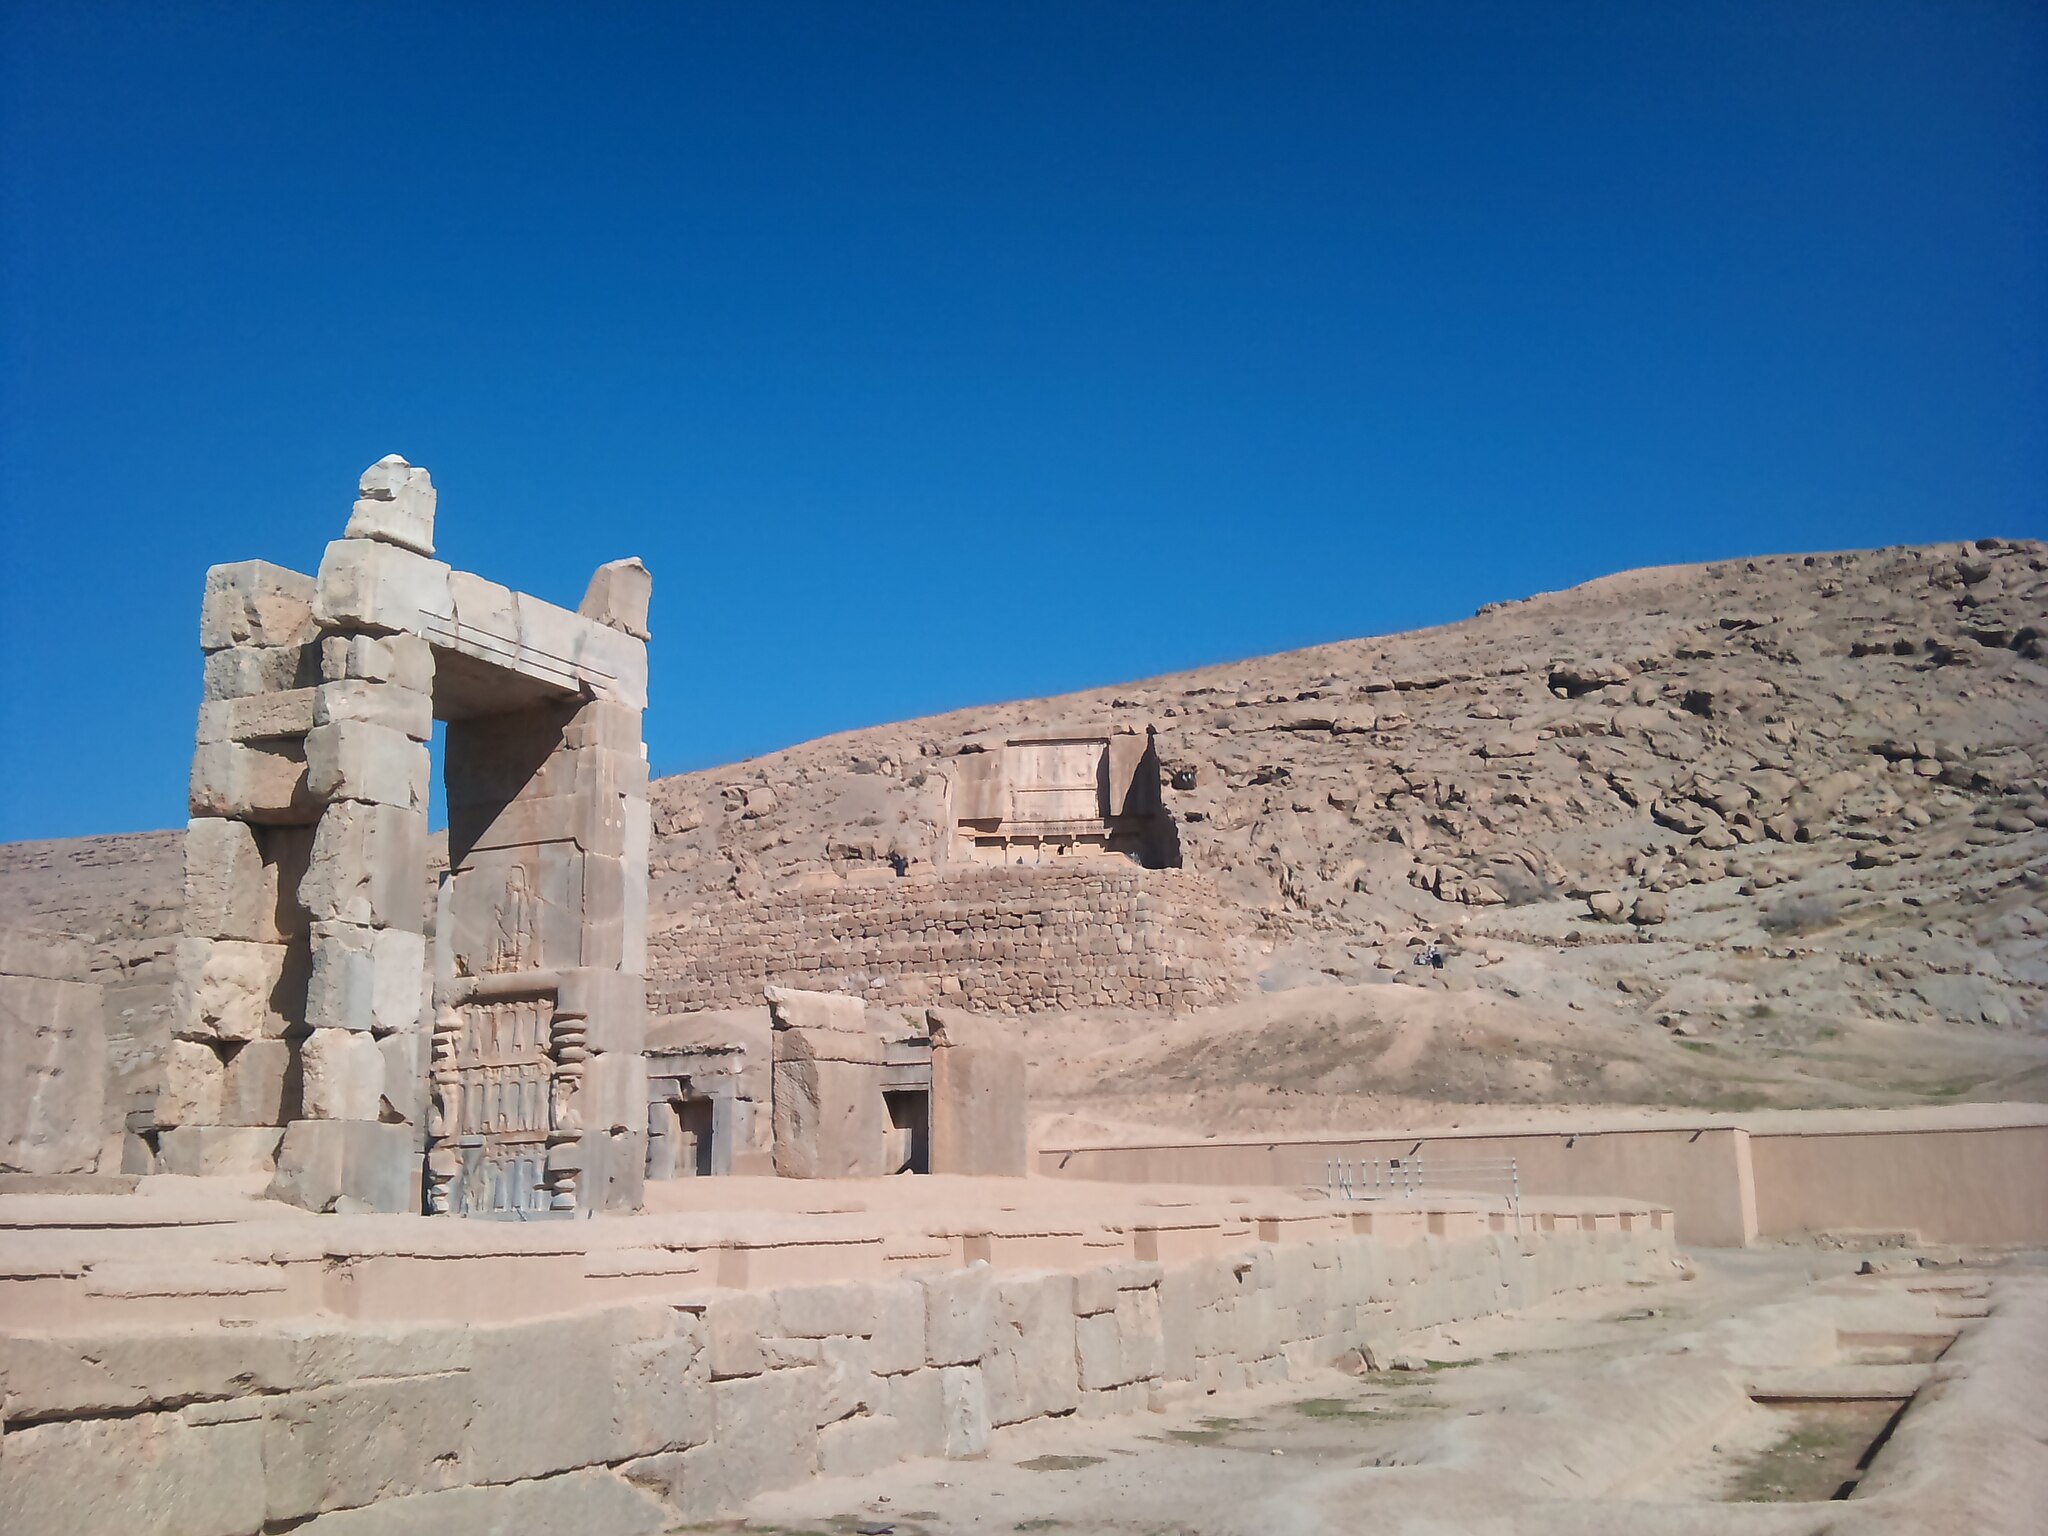
Title: Persepolis (Takhte-Jamshid) 13
Date: 2011-11-28 12:41:43
Categories: Hall of hundred columns, Images from Wiki Loves Monuments 2018, Self-published work, Cultural heritage monuments in Iran with known IDs, Uploaded via Campaign:wlm-ir, Images from Wiki Loves Monuments in Marvdasht, 2011 in Persepolis, Iran photographs taken on 2011-11-28, Images from Wiki Loves Monuments 2018 in Iran, Southern portals of Hall of hundred columns, Remote views of Artaxerxes III Tomb